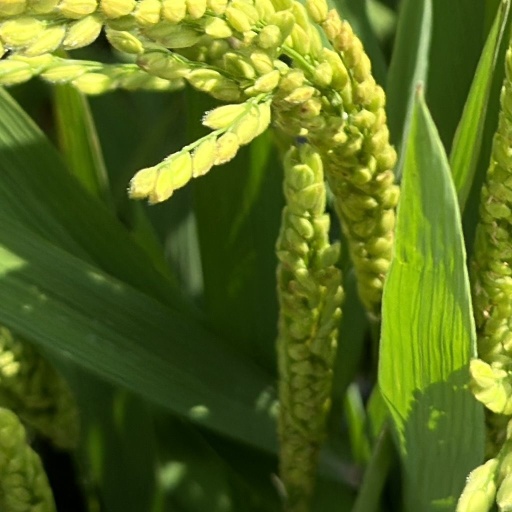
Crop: rice